Irish pub

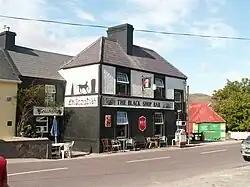
The Black Shop Bar, Castlecove, Kerry

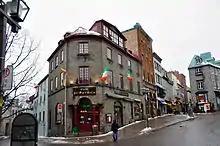
St.Patrick's pub in Quebec, Canada

Irish pubs have existed for roughly a millennium, with the title "oldest pub in Ireland" held by Seáns Bar in Athlone, County Westmeath which was established in the 10th century. The Brazen Head in Dublin City was established in 1198 and holds the title "oldest pub in Dublin". It was not until 1635 that the government required pubs to be licensed. Grace Neill's in Donaghadee, County Down, Northern Ireland, which became licensed in 1611, holds the title of "oldest licensed pub in Ireland". Irish pubs or public houses were the working man's alternative to the private drinking establishments frequented by those who could pay for entry. In 1735 the "Drink on Credit to Servants Act" was enacted stating that any publican who sold a drink on credit to servants, labourers or other low-wage earners had no right to seek help from the law in recovering that debt. It is the oldest law related to pubs in Ireland that is still in effect. During the 18th century, it also became illegal to be married in a pub.